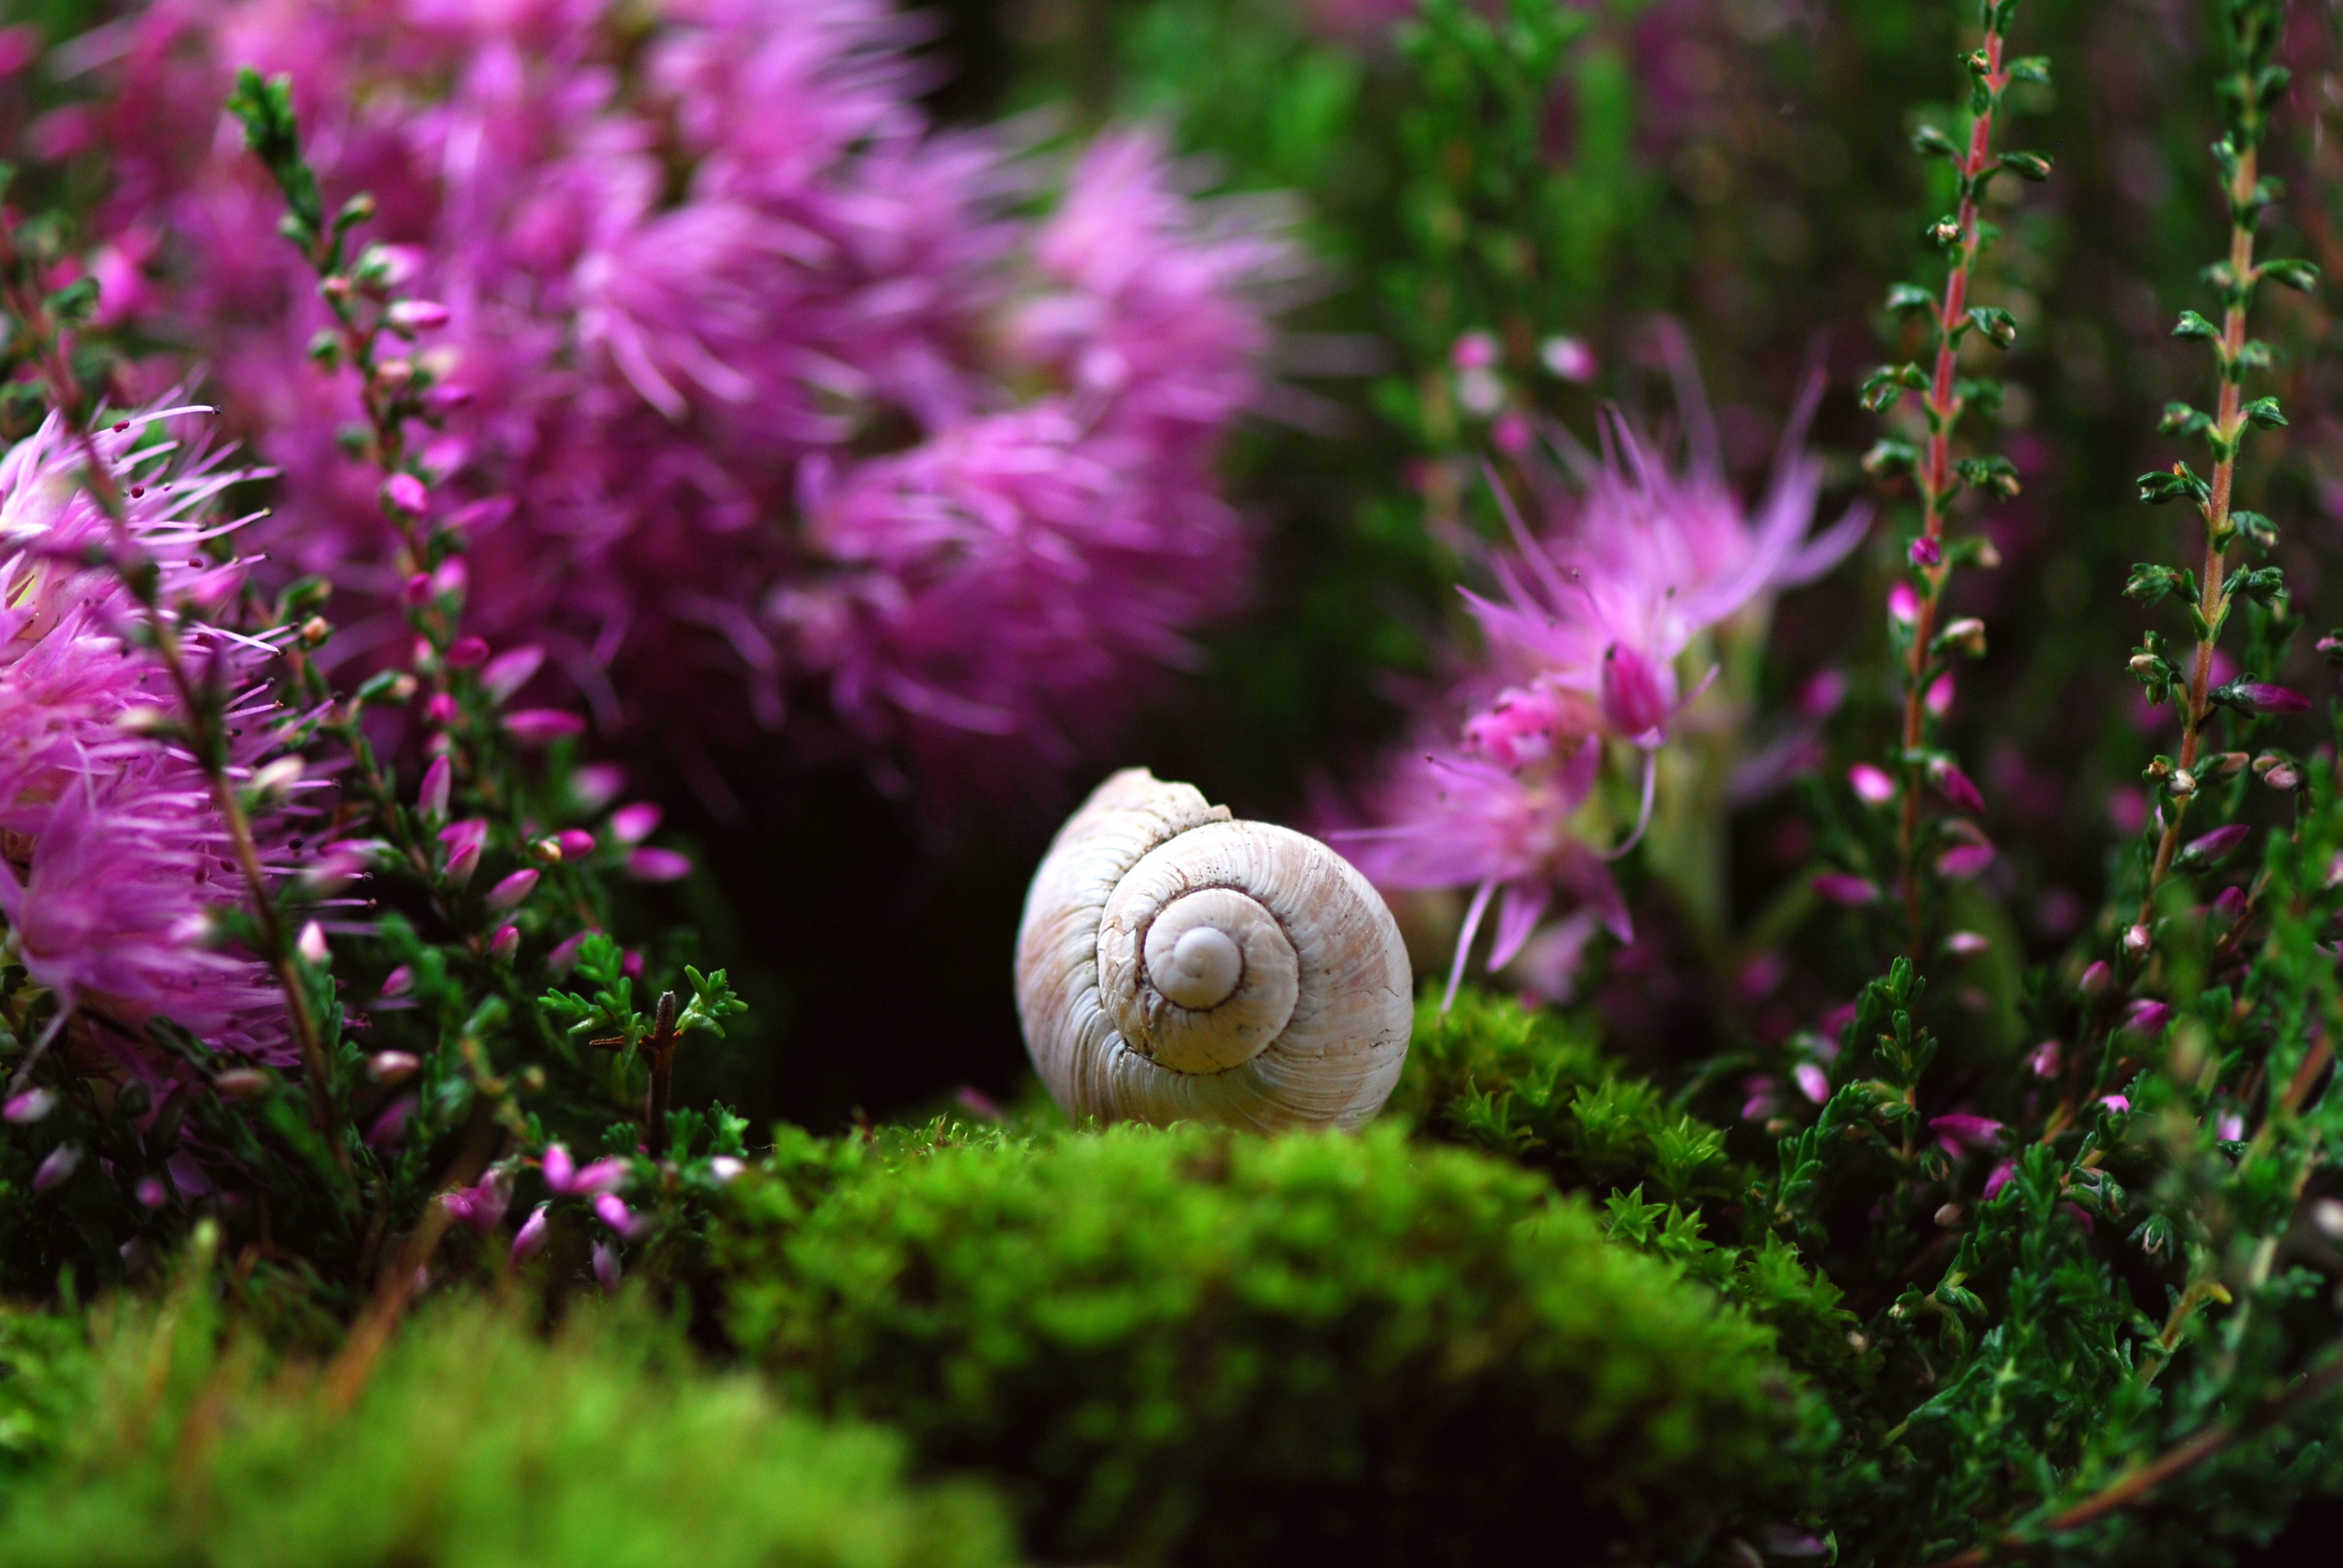
nature, forest, grass, blossom, plant, lawn, meadow, leaf, flower, animal, moss, green, macro, botany, garden, close, flora, shell, invertebrate, wildflower, flowers, mollusk, snail, creature, invertebrates, macro photography, snail shells, slowly, snail shell